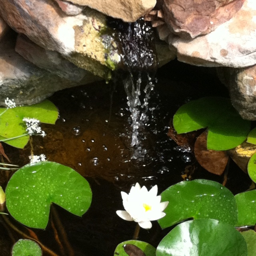
small fish pond beside the house .